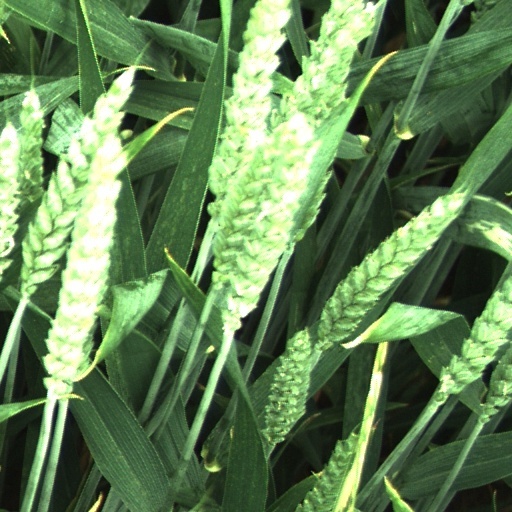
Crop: wheat